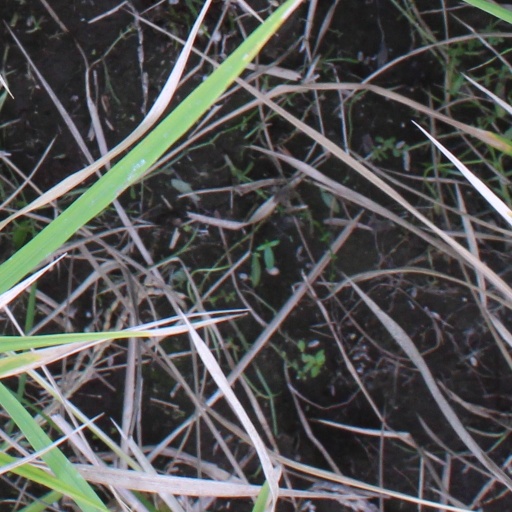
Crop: rice